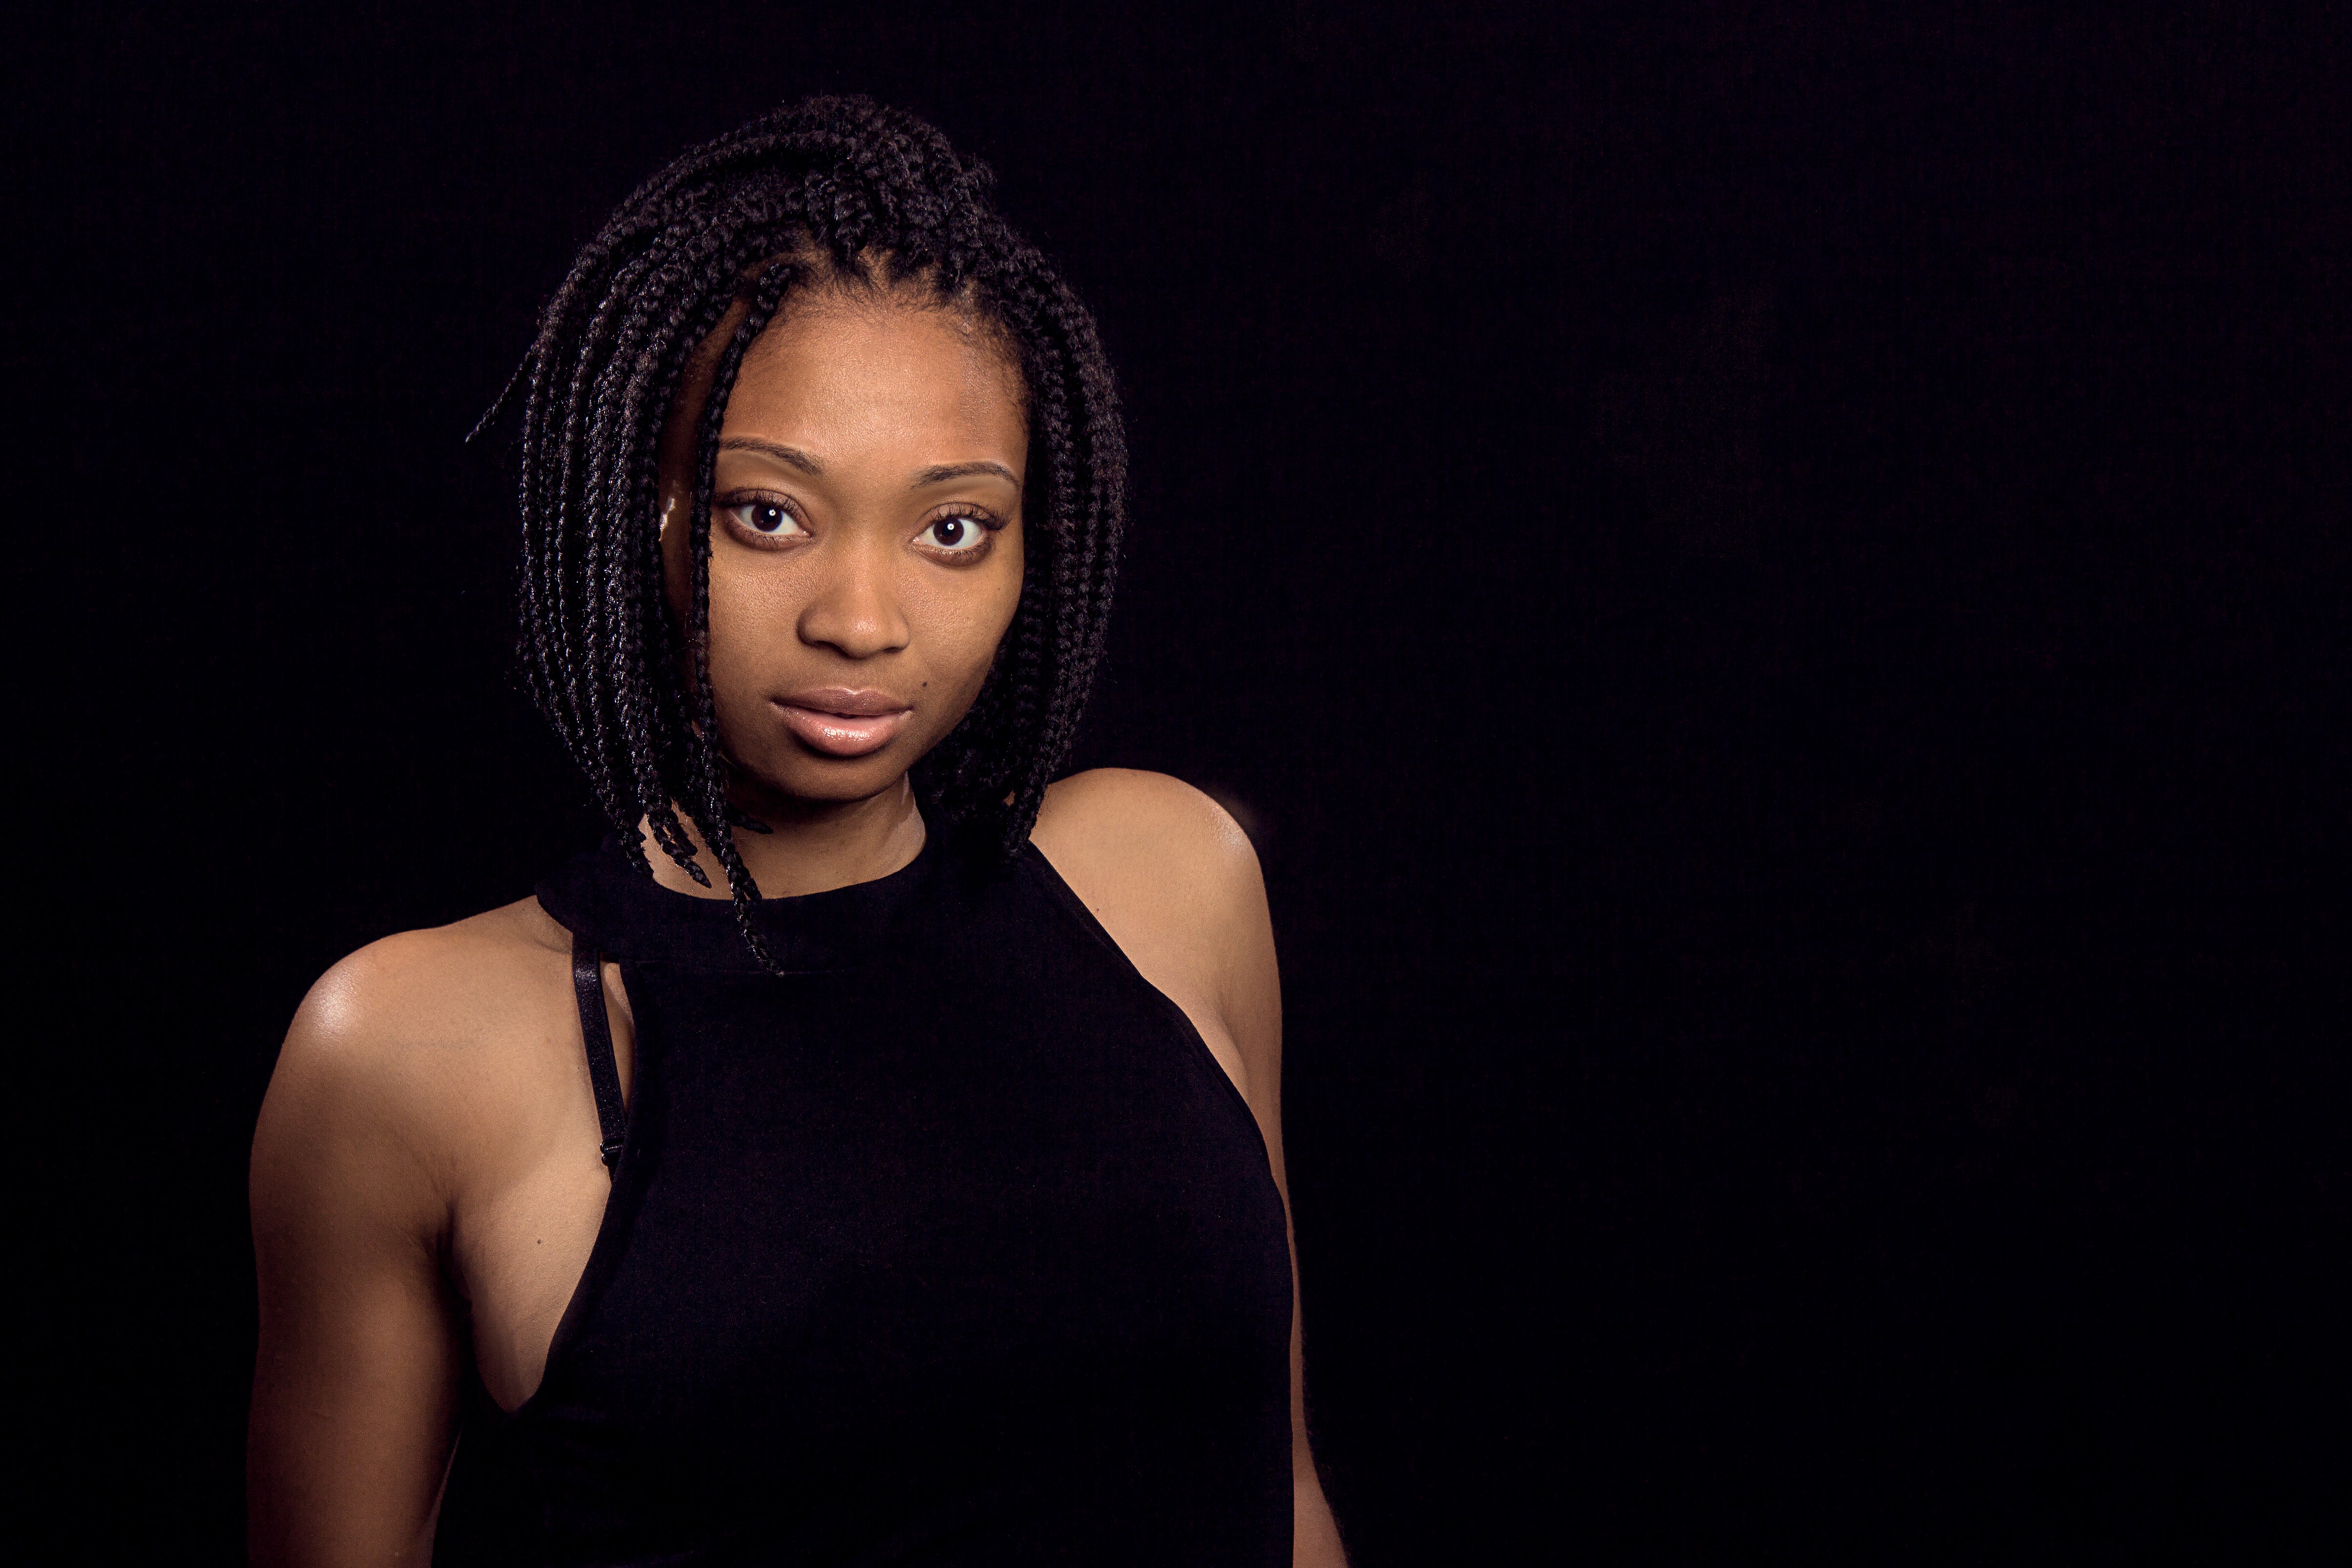
face, hair, black, beauty, head, hairstyle, eyebrow, lady, lip, flash photography, cheek, skin, fashion, model, black hair, shoulder, photo shoot, photography, long hair, dress, portrait photography, portrait, little black dress, smile, brown hair, darkness, style, fashion design, fashion model